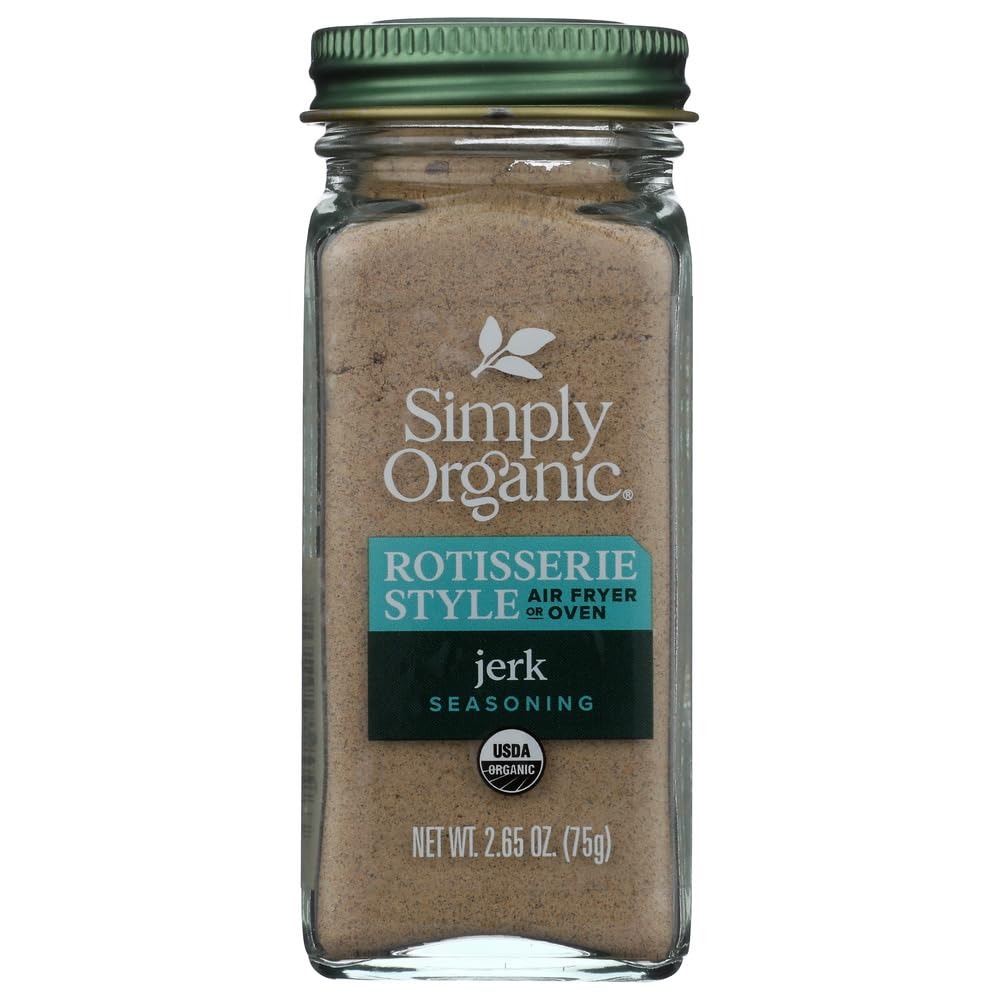
Item Name: SIMPLY ORGANIC Organic Jerk Rotisserie Style Seasoning, 2.65 OZ
Value: 2.65
Unit: Ounce

Price: 10.05